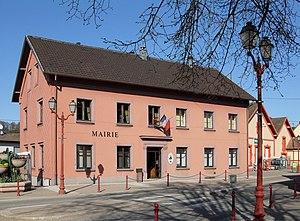
La mairie de Sentheim
Sentheim est une commune française de l'aire urbaine de Mulhouse située dans le département du Haut-Rhin, en région Grand Est.